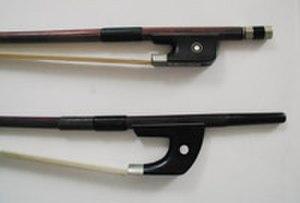
Utilisé pour jouer de certains instruments de musique à cordes frottées, un archet est une baguette de bois sur laquelle est fixée une mèche en crin de cheval. Il est nommé ainsi pour sa ressemblance avec un arc, le plus souvent en pernambouc, mais parfois en fibre de carbone. Le frottement de la mèche sur les cordes crée une vibration, un son, amplifié par le corps d'un instrument, tel que le violon, l'alto, le violoncelle, la contrebasse, l’octobasse ou la viole de gambe.